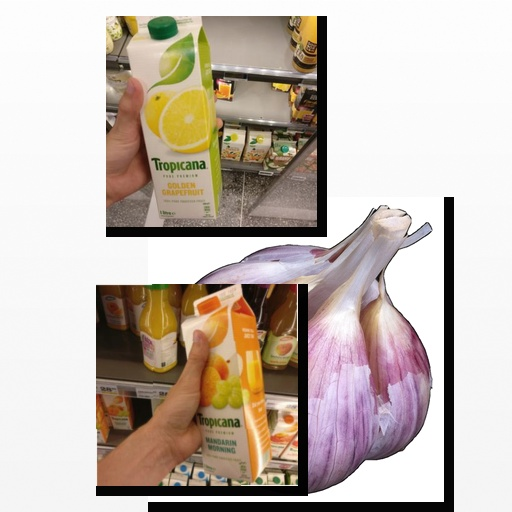
Food items: mandarin_juice, grapefruit_juice, garlic